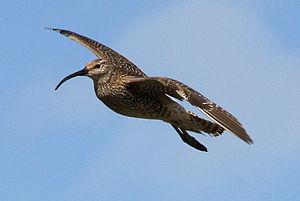
La réserve naturelle de Lónsöræfi, en islandais friðland að Lónsöræfum, est une réserve naturelle d'Islande située dans l'Est du pays. Elle couvre l'extrémité orientale du Vatnajökull, une partie des plateaux de l'Est de l'Islande et plusieurs vallées qui en descendent en direction du sud, notamment celles comprises entre le Vatnajökull et le Hofsjökull. La partie du Vatnajökull englobée dans la réserve naturelle fait elle-même partie du parc national du Vatnajökull. La porte d'entrée de la réserve naturelle est la petite localité de Stafafell, non loin de la ville de Höfn. Elle n'est accessible que via des pistes praticables en véhicule tout-terrain, pistes seulement connectées à la route 1 le long de la côte au sud.